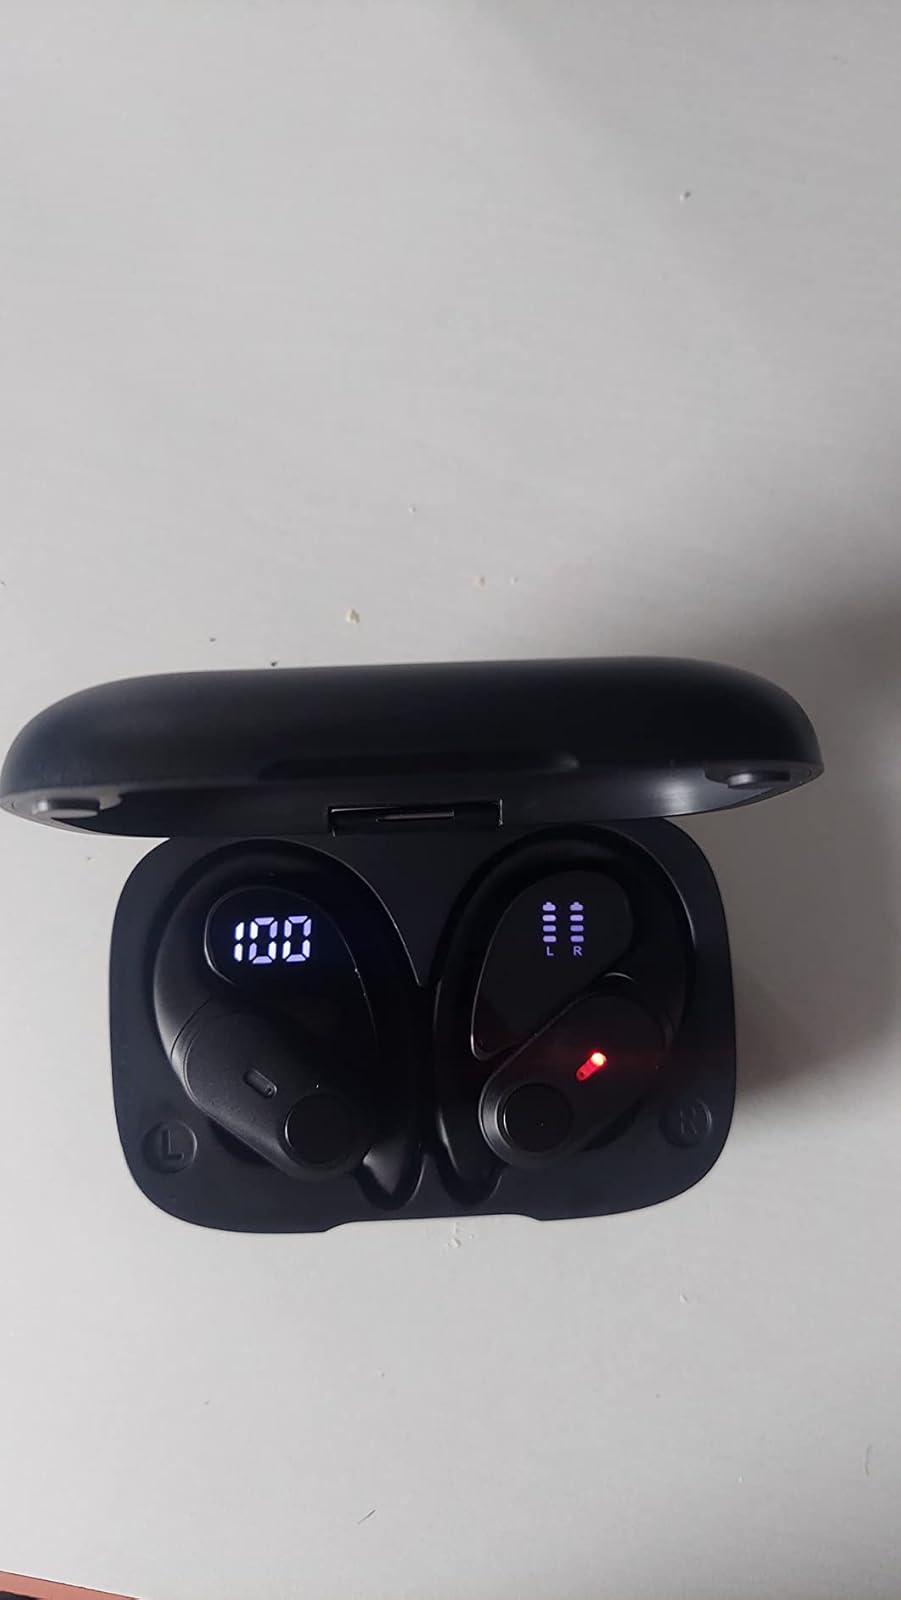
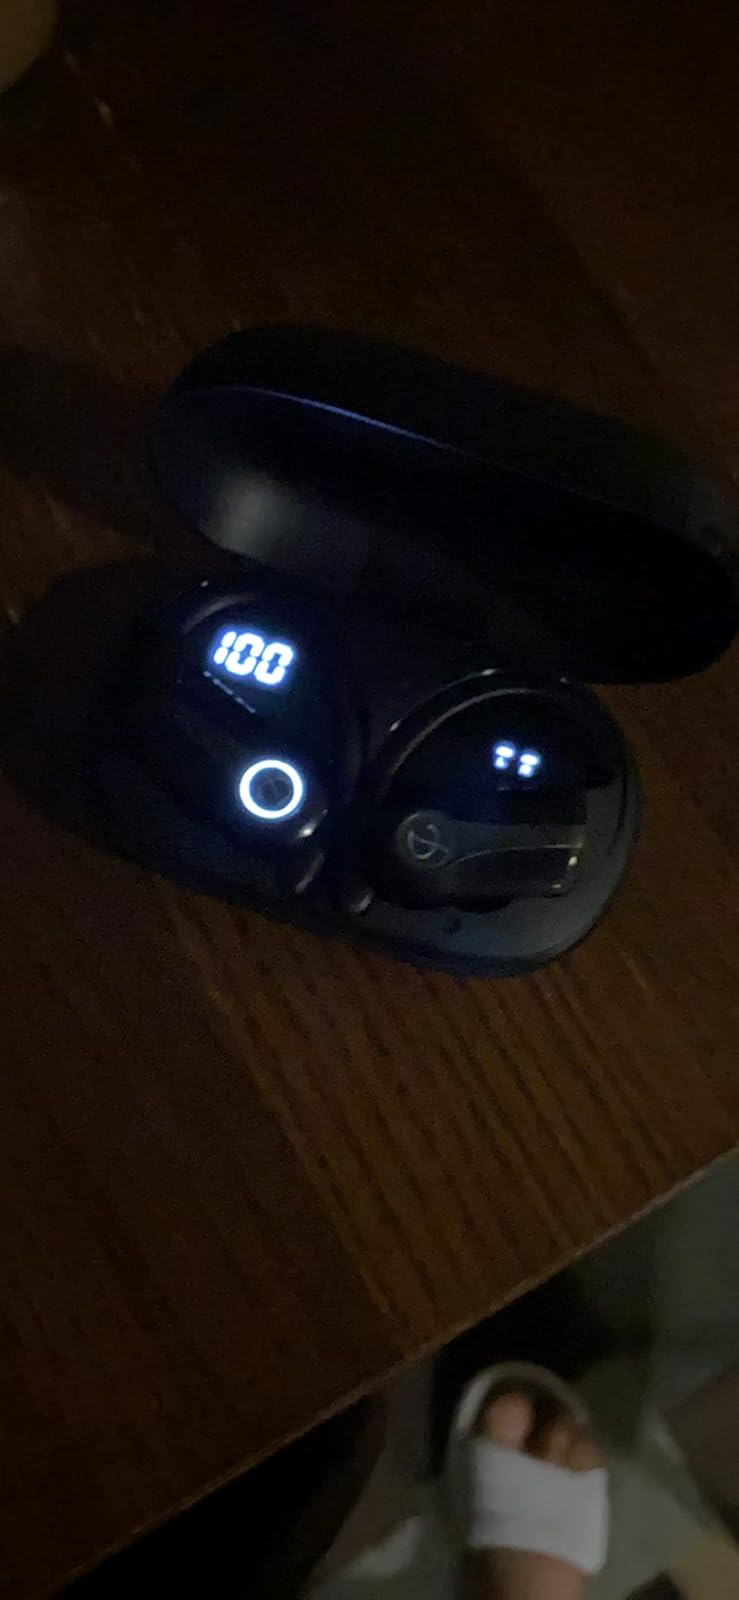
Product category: earbuds
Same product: no